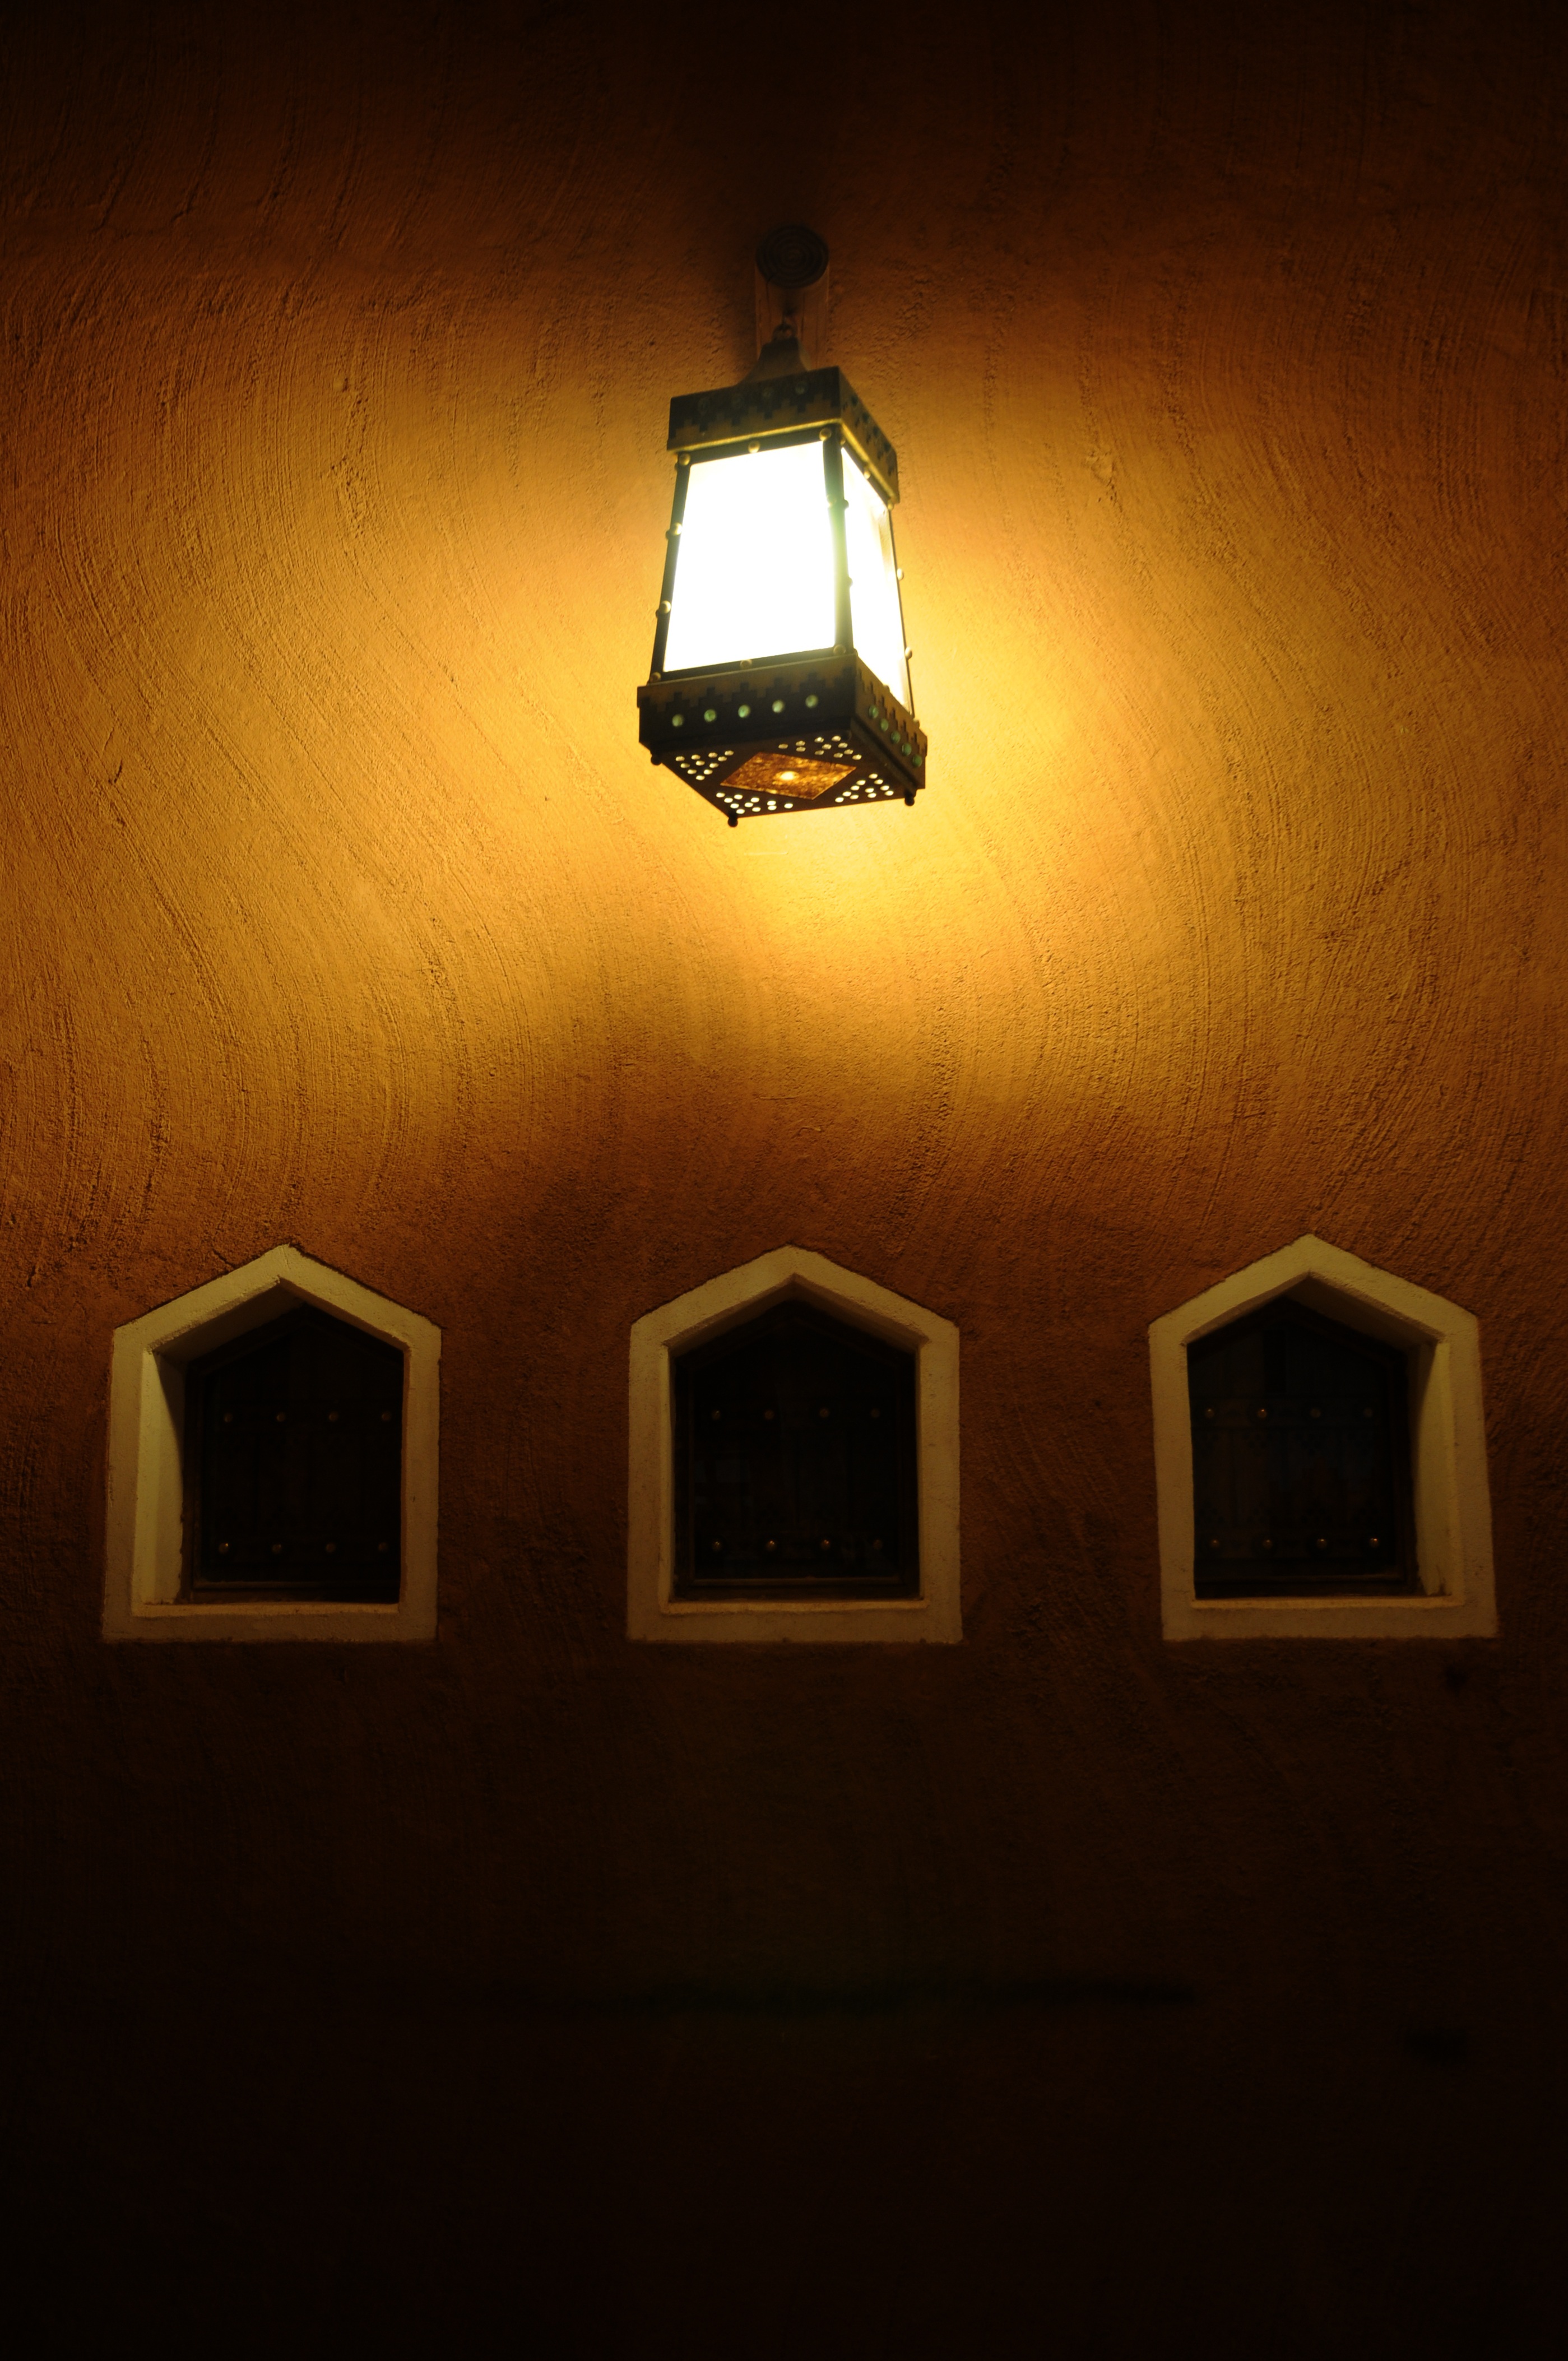
light, night, sunlight, window, old, dark, evening, mud, darkness, street light, yellow, lighting, light fixture, shape, traditional, saudi arabia, mud house